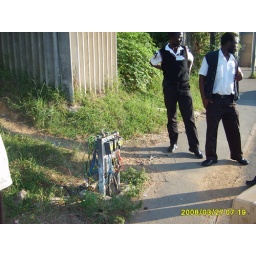
illegal electricity being tapped from this electric box in Bellair road Durban